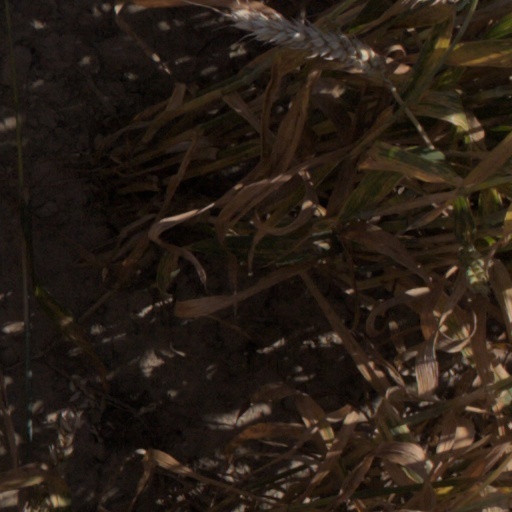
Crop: wheat